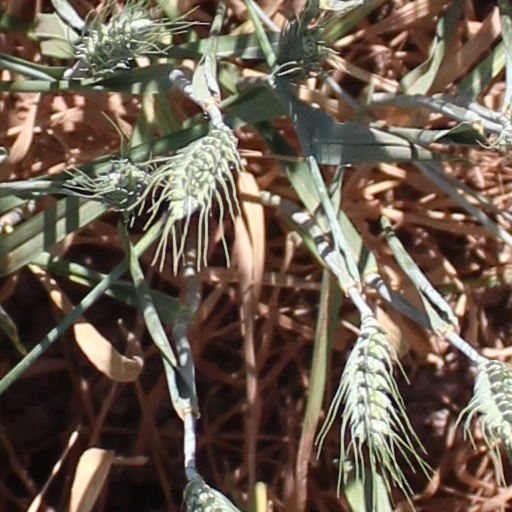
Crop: wheat